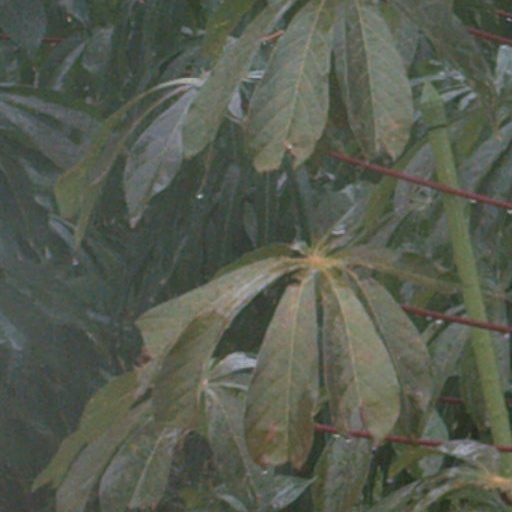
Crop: cassava